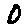
Label: 0